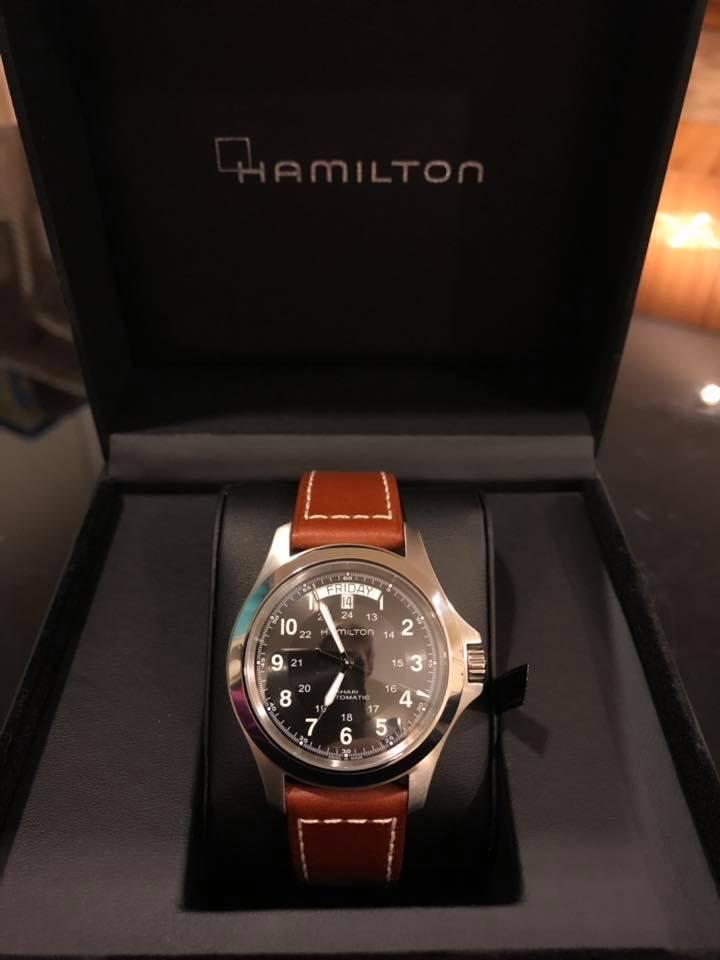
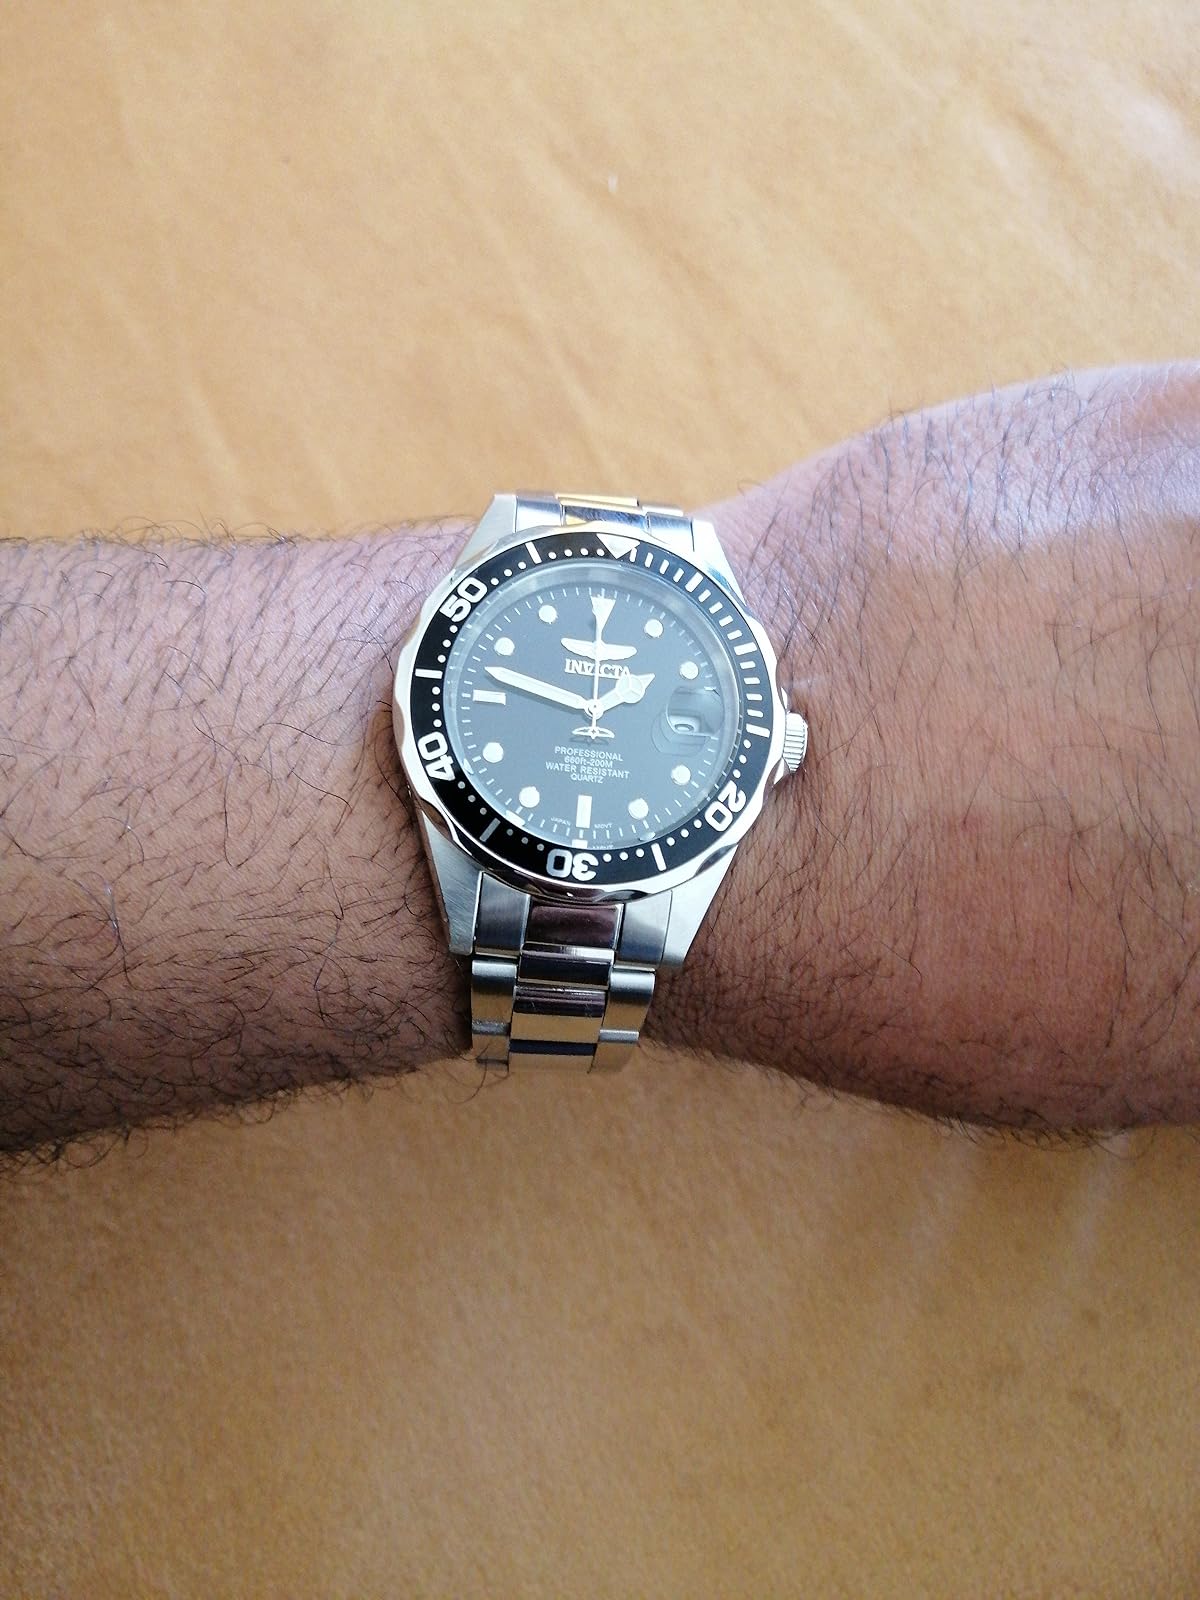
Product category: accessories_watch
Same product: no